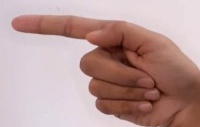
ASL sign: G